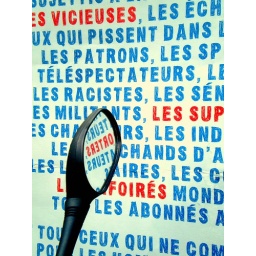
sign outside in Paris/ motorcycle mirror